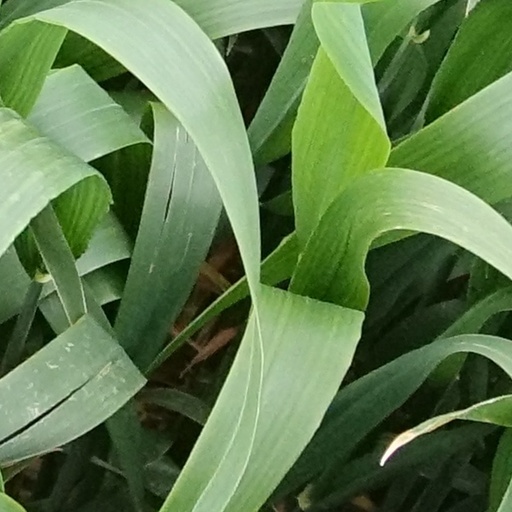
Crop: wheat